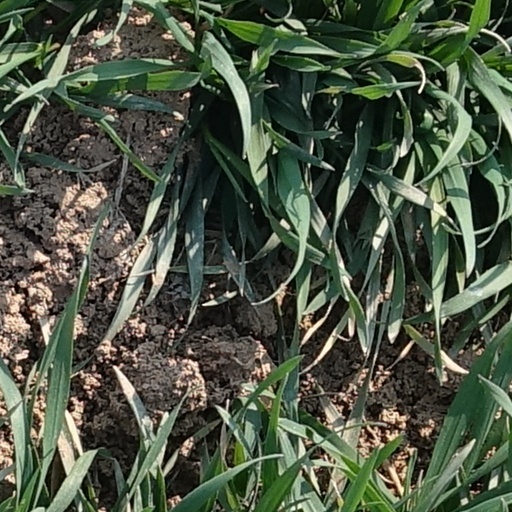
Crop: wheat